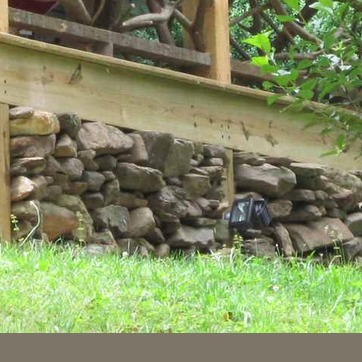
Material: stone